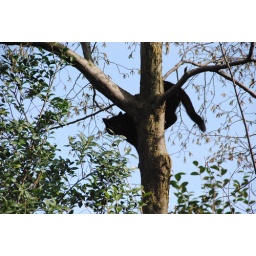
cat in a tree